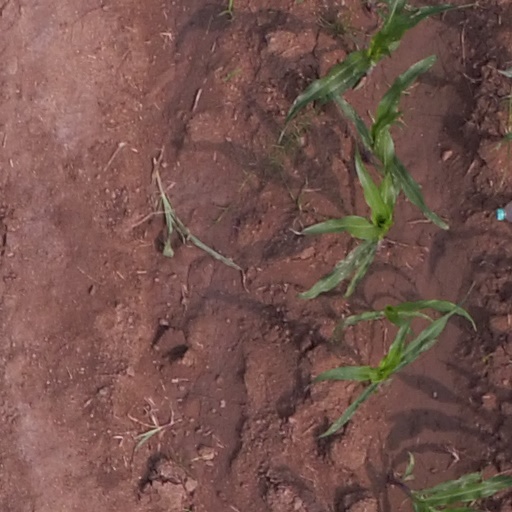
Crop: maize; corn